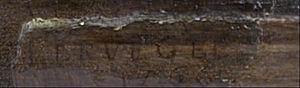
L’œuvre peint de Pieter Brueghel l'Ancien est constitué de 47 tableaux répertoriés comme étant de sa main, auxquels s'ajoute un nombre indéterminé d'œuvres qui ont été perdues. Plusieurs tableaux jadis attribués à Brueghel l'Ancien s'avèrent être des copies réalisées par son fils, Pieter Brueghel le Jeune, ou bien l'œuvre d'autres artistes, comme Jean Fouquet ou Joos de Momper ; certains n'ont pas pu être attribués.